Ann D. Montgomery

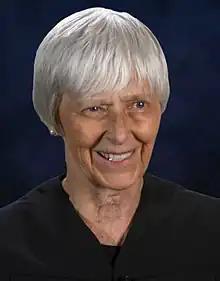
Montgomery in 2018

Ann Day Montgomery (née Olson; born May 9, 1949) is a senior United States district judge of the United States District Court for the District of Minnesota.